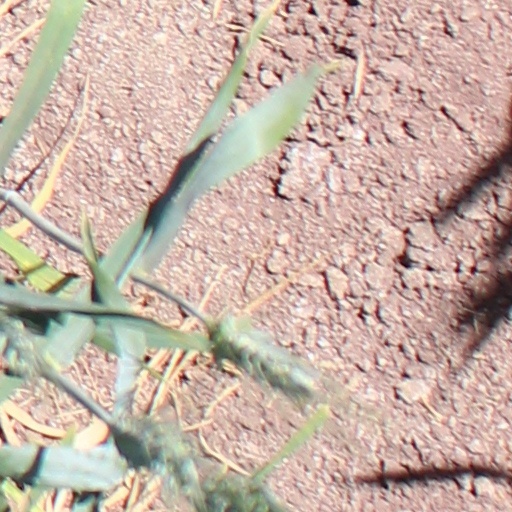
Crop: wheat